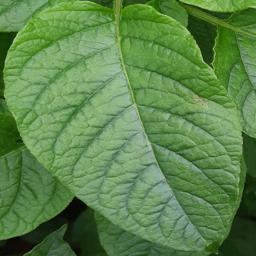
Etiqueta: Sana